The Little Cafe (play)

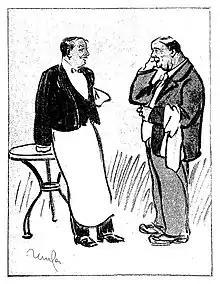
"Le Petit Café": Messrs Le Gallo and Germain at Paris' Théâtre du Palais-Royal in 1911. Illustration by Raymond Renefer.

The Little Cafe (French:Le petit café) is a French comedy play written by Tristan Bernard which was first performed in 1911. An English-language musical version "The Little Cafe" was successfully staged in the United States in 1913.